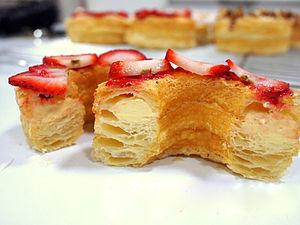
Le cronut est une pâtisserie frite dans l'huile et de forme annulaire comme un beignet à l'américaine, et à la texture aérée et feuilletée du croissant.